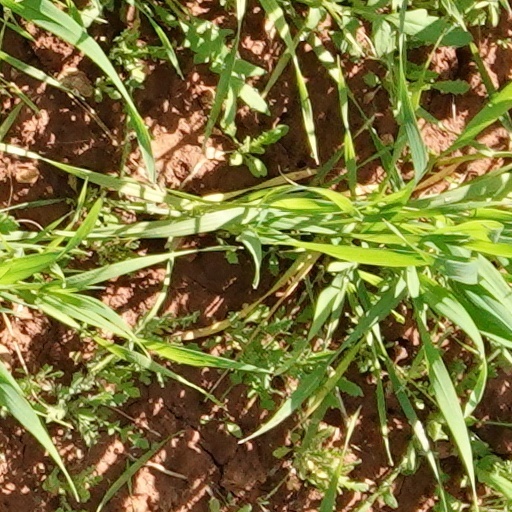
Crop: wheat